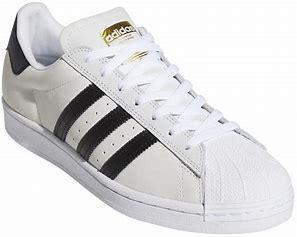
Brand: adidas
Model: Superstar Skate